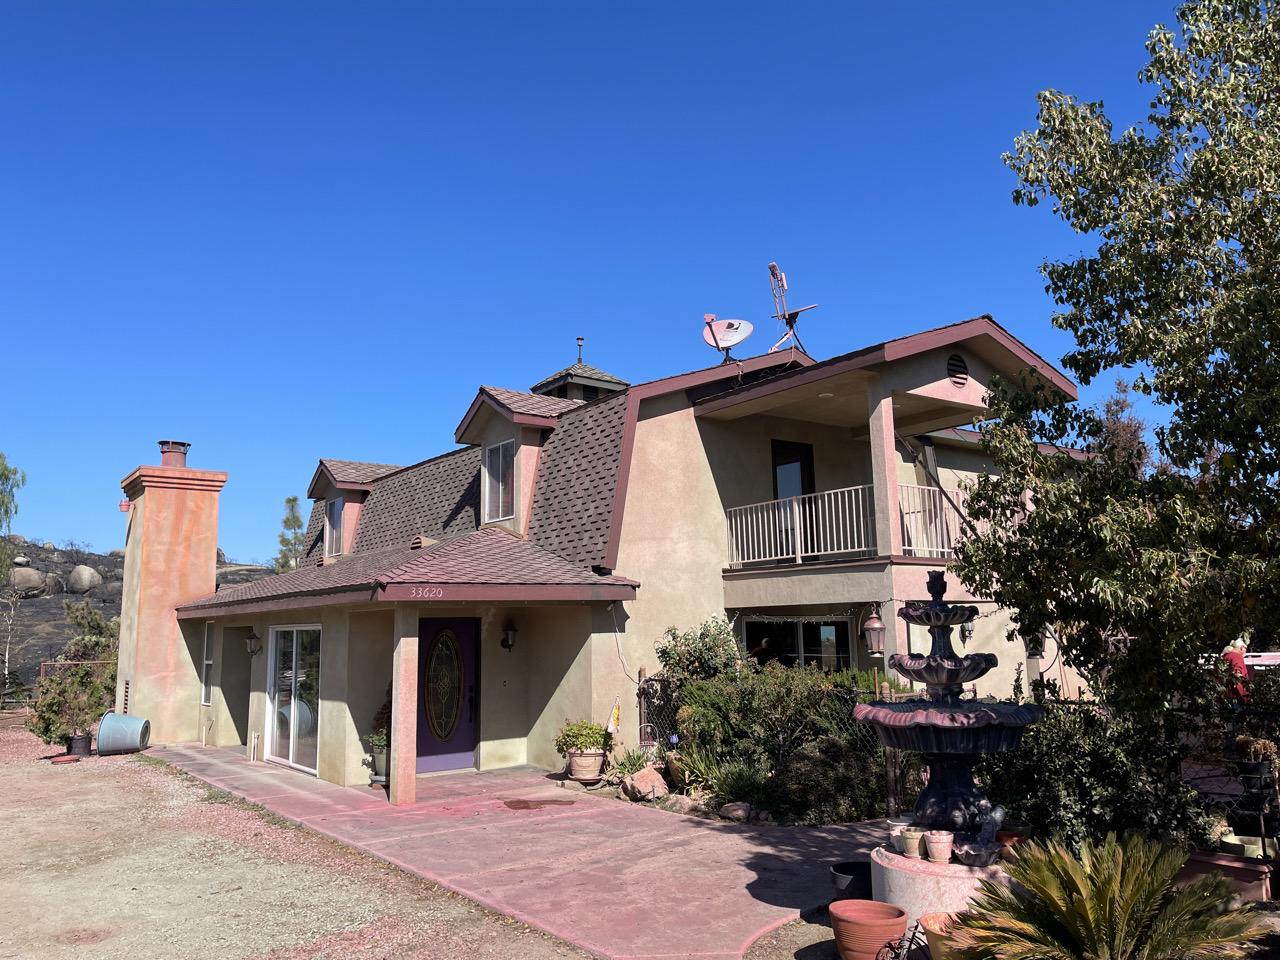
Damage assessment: no_damage